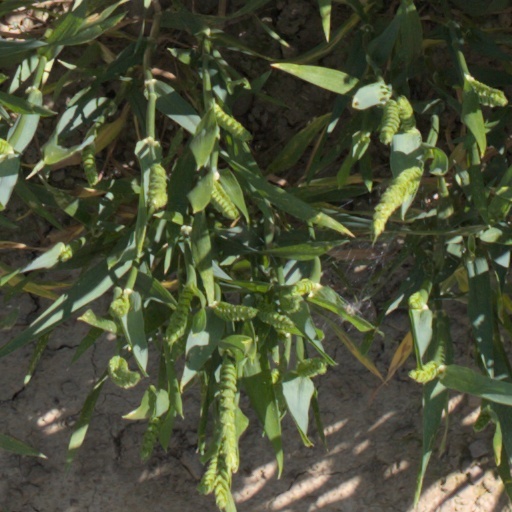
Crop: wheat